USS Tennessee (BB-43)

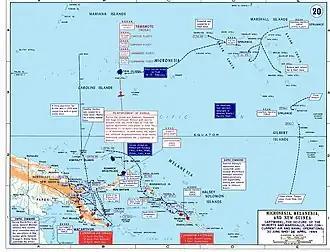
Map of Allied operations in the central and southern Pacific, including the Gilbert and Marshall Islands campaign and Operation Cartwheel in the Bismarck Archipelago

The work on "Tennessee" lasted nearly a year, and saw the ship radically altered. New anti-torpedo bulges were installed and her internal compartmentalization was improved to strengthen her resistance to underwater damage. Her superstructure was completely revised, with the old heavily armored conning tower being removed and a smaller tower was erected in its place to reduce interference with the anti-aircraft guns' fields of fire. The new tower had been removed from one of the s that had recently been rebuilt. The foremast was replaced with a tower mast that housed the bridge and the main battery director, and her second funnel was removed, with those boilers being trunked into an enlarged forward funnel. Horizontal protection was considerably strengthened to improve her resistance to air attack; 3 inches of special treatment steel (STS) was added to the deck over the magazines and of STS was added elsewhere.